History of the Catholic Church in Spain

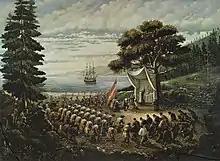
Junípero Serra celebrates mass in Monterey by Léon Trousset.

After centuries of the Reconquista, in which Christian Spaniards fought to drive out the Moors, the Spanish Inquisition was established in 1478 by Catholic Monarchs Ferdinand II of Aragon and Isabella I of Castile, to complete the religious purification of the Iberian Peninsula.